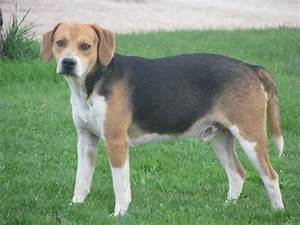
Label: dog